Turgut Özal

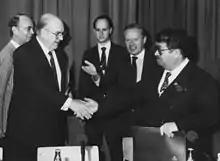
Andreas Papandreou and Turgut Özal in Davos, 1986.

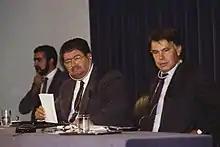
Turgut Özal and Felipe González at Moncloa Palace, September 1989.

In the parliamentary elections of 1977 he became a candidate for the National Salvation Party (MSP) on the insistence of his brother, but did not succeed. On 20 May 1983 he founded the Motherland Party and became its leader. His party won the elections and he formed the government to become the 19th Prime minister on 13 December 1983. In 1987 he again became prime minister after winning elections. During his tenure as a prime minister he was involved in shaping the foreign economic relations of Turkey and with his support the Foreign Economic Relations Board of Turkey (DEİK) was established in 1986. He also began to take delegations of business leaders on his foreign trips.